Harlequin F.C.

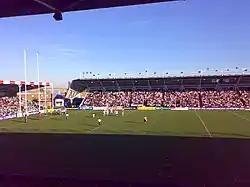
The Twickenham Stoop stadium

Harlequins started the season well, winning their first ten premiership games before losing to Saracens at Twickenham Stadium in "Big Game 4" in front of a then club record for a premiership crowd and a world record for the highest attendance of a regular season club fixture, consisting of 82,000. The club's results after the defeat to Saracens continued to be generally strong, with only three other defeats in the regular season and the club went on to finish top of the league. They played Northampton Saints at the Twickenham Stoop on 12 May 2012, a match which they won thanks to a 25–23 victory sealed with a try in the 77th minute by Joe Marler. Harlequins beat Leicester Tigers on 26 May 2012, in the Premiership final at Twickenham Stadium to win their first Aviva Premiership title with a score of 30–23 in front of an 81,779 crowd. Tom Williams and Chris Robshaw scored the tries and Nick Evans scored 20 points through penalties and a conversion. Chris Robshaw was named man of the match. Nick Evans also equalled the record at the time for the most conversions by one player in a Premiership final with six.